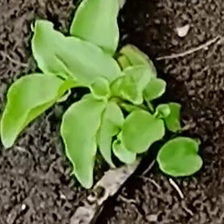
Weed species: Kena_(Commplina_benghalensio)